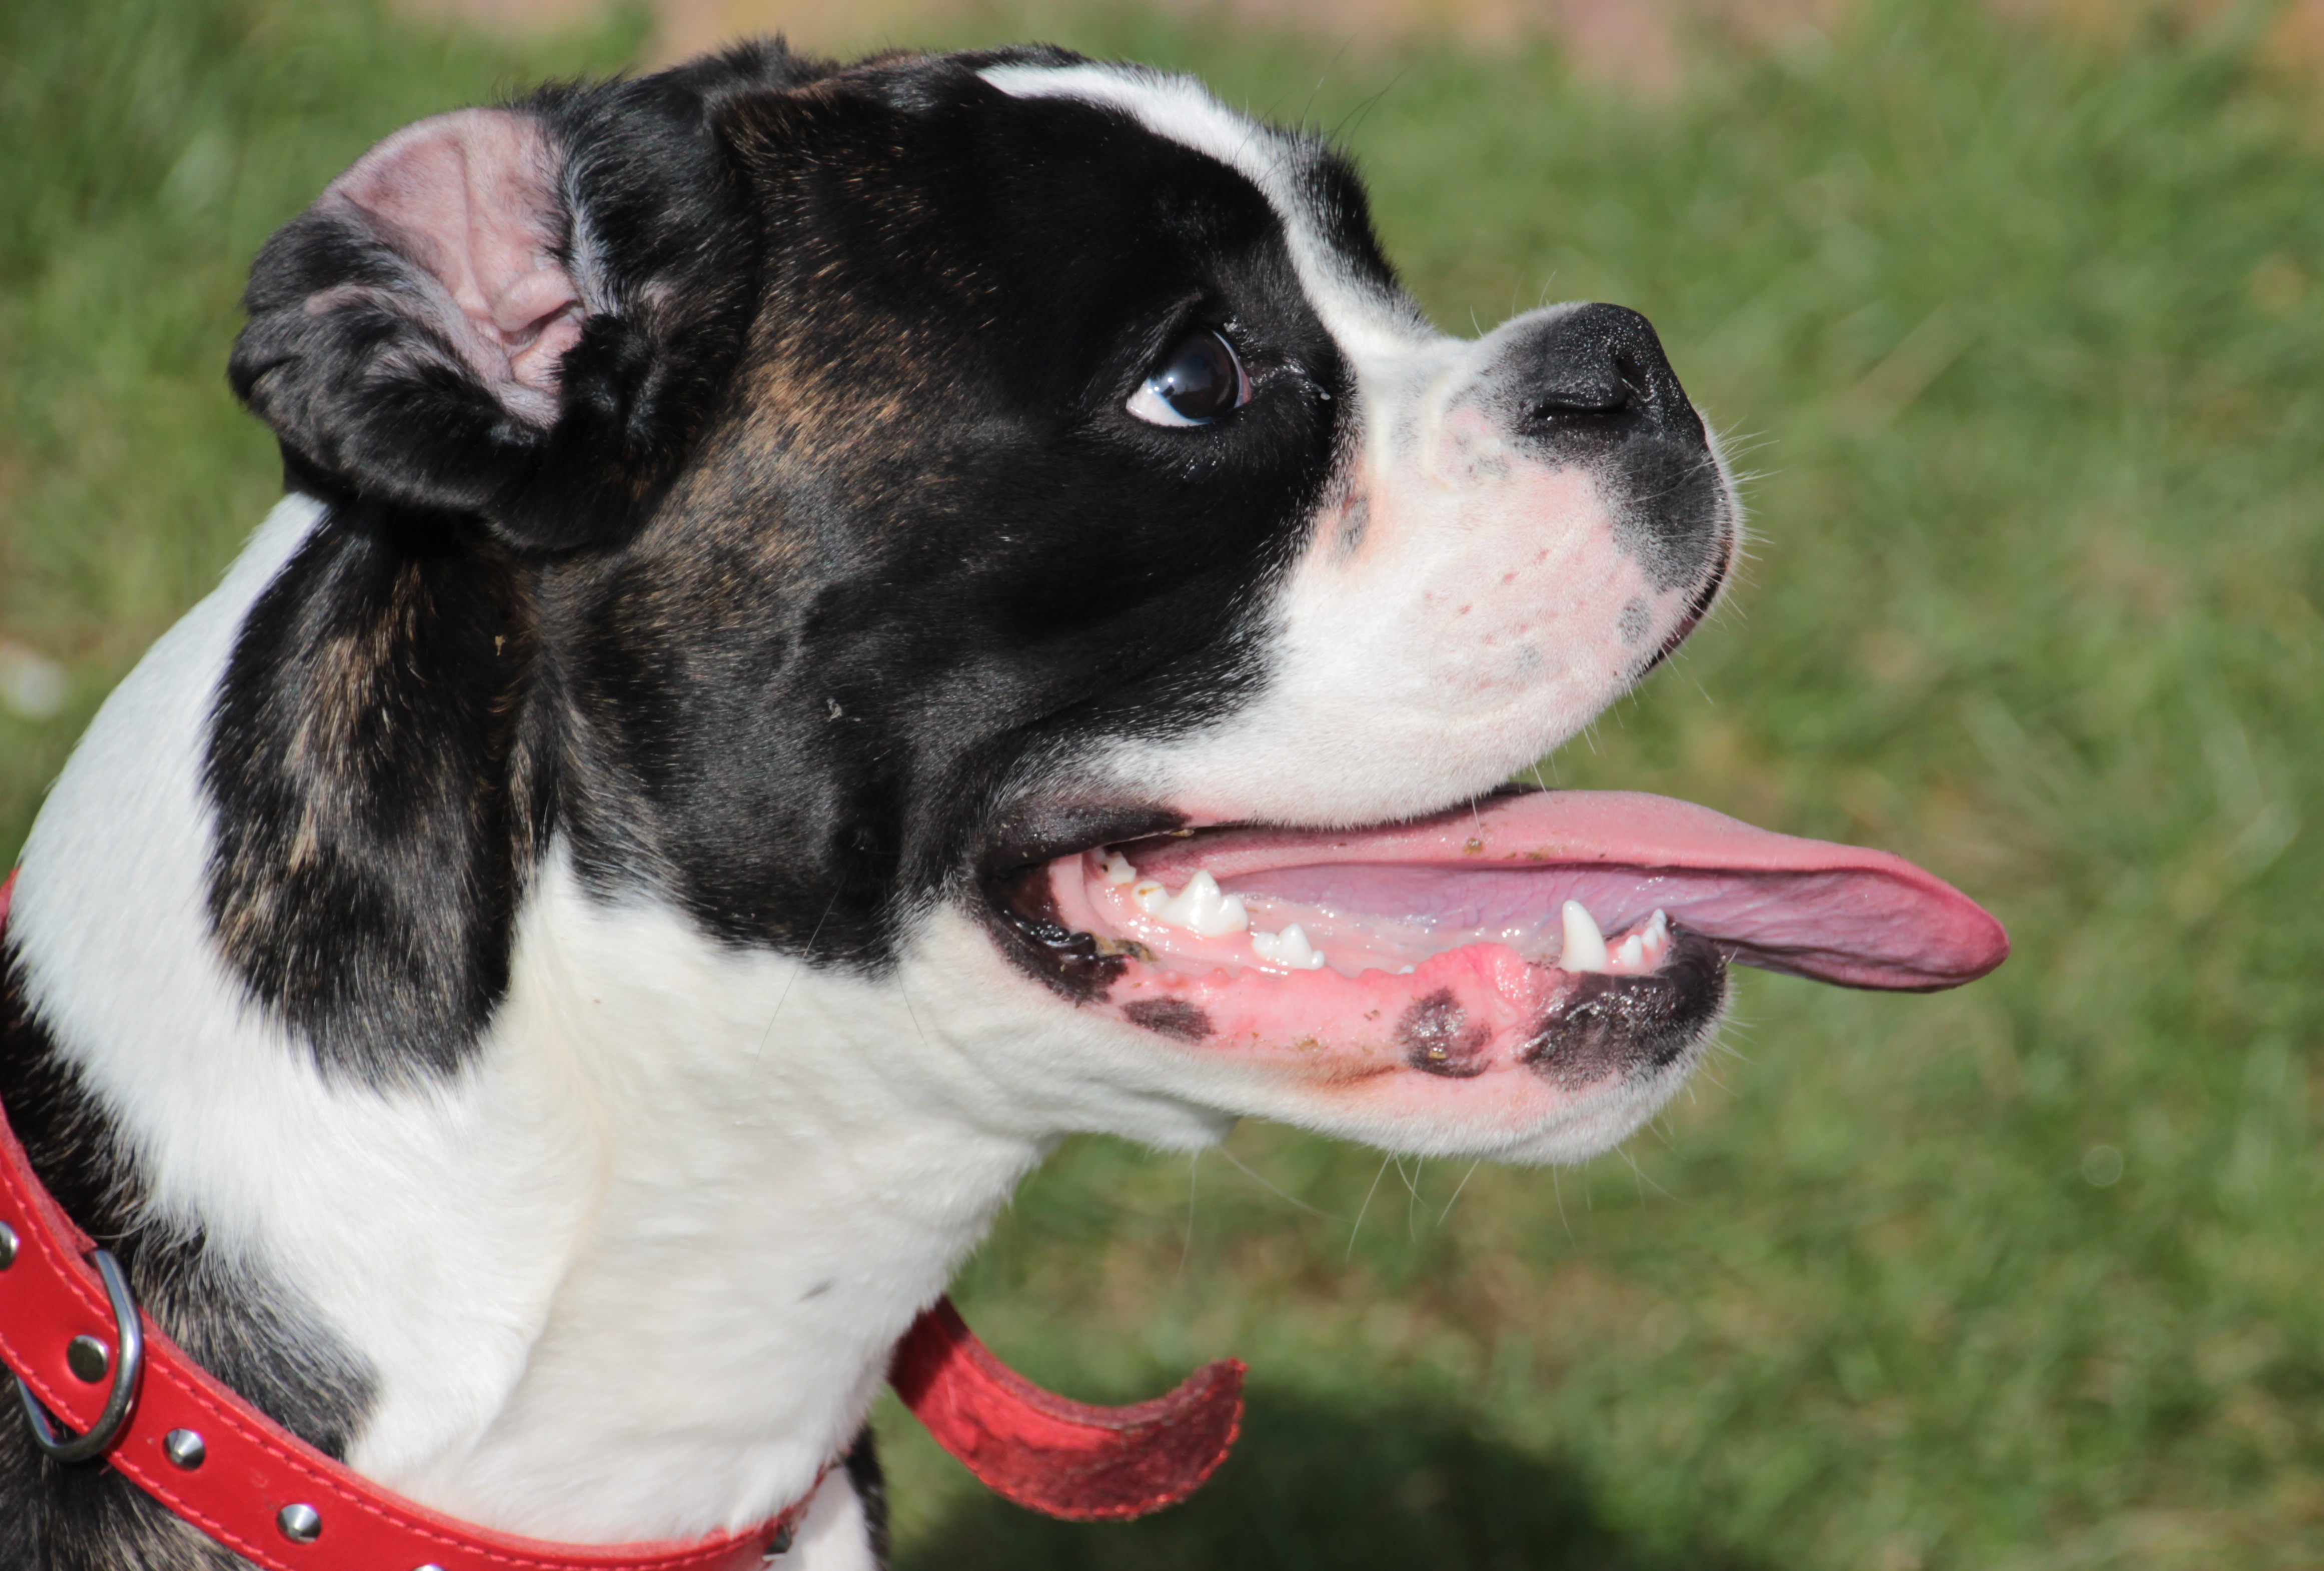
black and white, puppy, dog, pet, portrait, young, mammal, rest, boxer, pant, vertebrate, dog breed, dog look, boston terrier, old english bulldog, dog like mammal, olde english bulldogge, american bulldog